Neo-Assyrian Empire

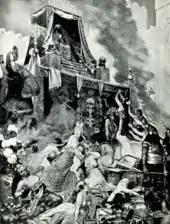
20th-century illustration of the Fall of Nineveh

Bel-ibni's tenure as Babylonian vassal ruler did not last long and he continually opposed by Marduk-apla-iddina and another Chaldean warlord, Mushezib-Marduk, who hoped to seize power for themselves. In 700 BC, Sennacherib invaded Babylonia again and drove Marduk-apla-iddina and Mushezib-Marduk away. Needing a vassal ruler with stronger authority, he placed his eldest son, Ashur-nadin-shumi, on the throne of Babylon. For a few years, internal peace was restored and Sennacherib kept the army busy with a few minor campaigns. During this time, Sennacherib focused his attention mainly on building projects; between 699 and 695 BC he ambitiously rebuilt and renovated Nineveh, constructing among other works a new gigantic palace, the Southwest Palace, and a great 12 kilometer (7.5-mile) long and 25 meter (82 feet) tall wall. It is possible that a large park constructed near the Southwest Palace served as the inspiration for the later legendary Hanging Gardens of Babylon. Sennacherib's choice of making Nineveh capital probably resulted not only from him having long lived in the city as crown prince, but also because of its ideal location, being an important point in the established road and trade systems and also located close to an important ford across the Tigris river.